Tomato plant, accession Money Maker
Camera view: bottom (45 deg); turntable rotation: 90 degrees
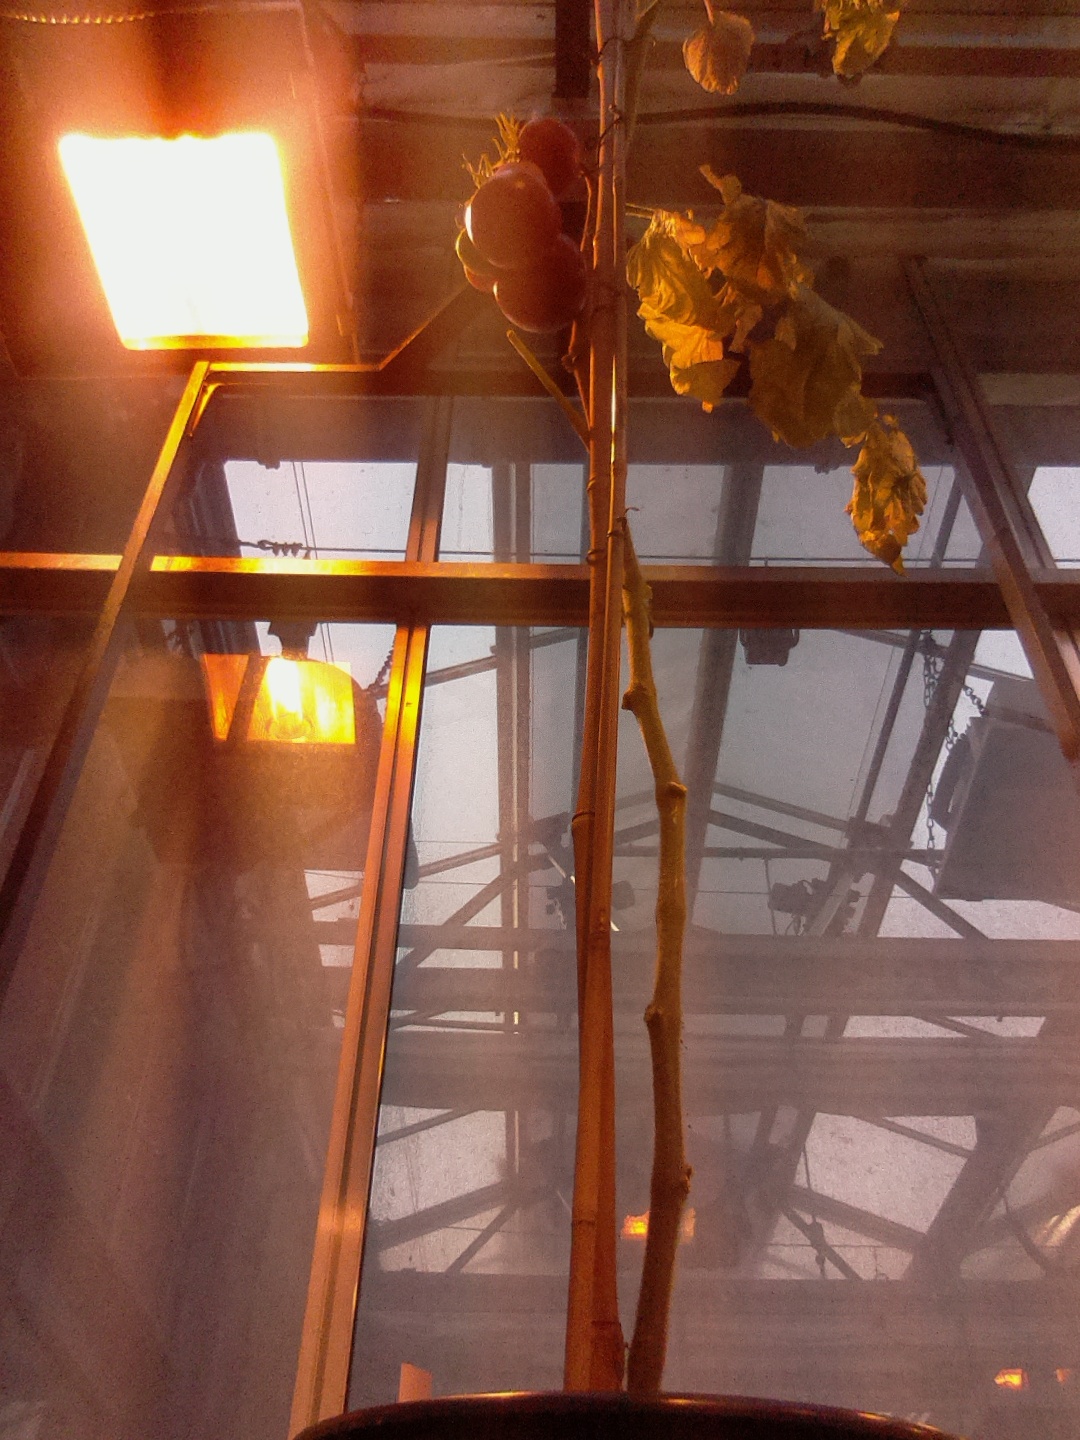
BBCH growth stage 87: 70%-80% of fruits show typical fully ripe color